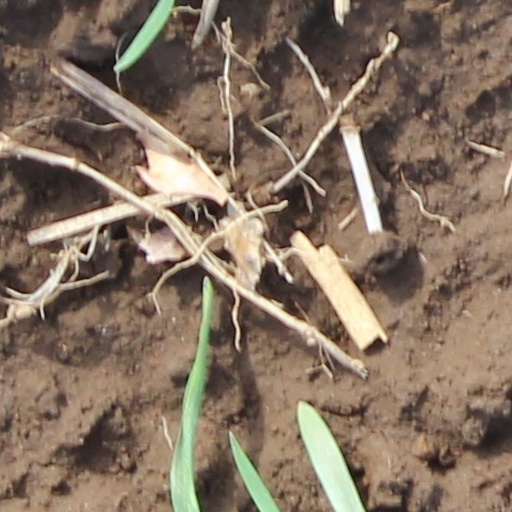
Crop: wheat